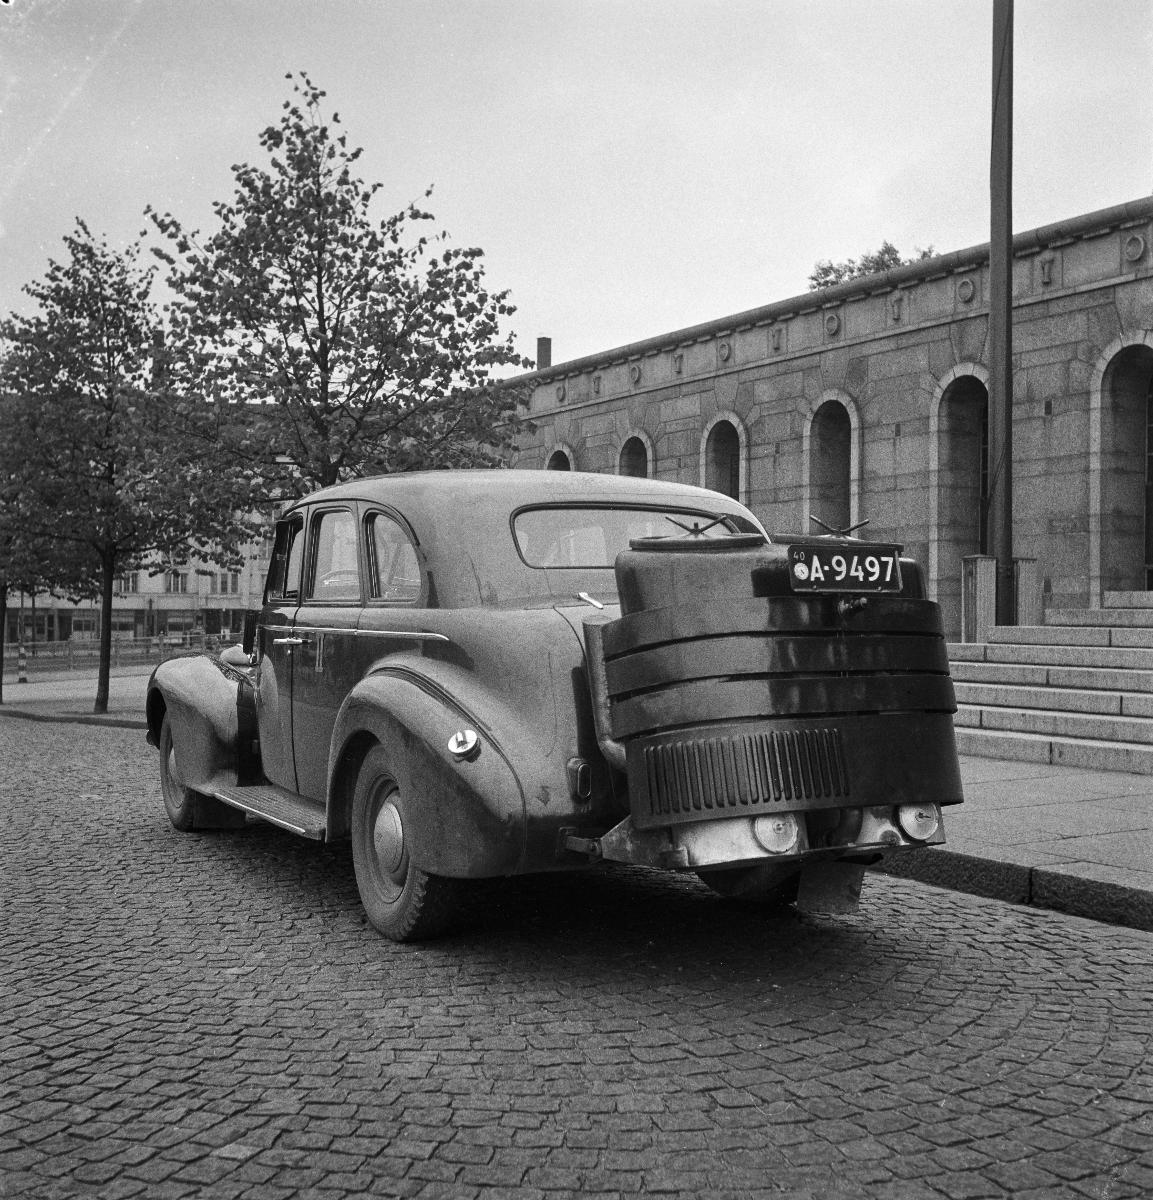
Häkäpönttöauto Helsingissä 9.10.1940
A carbon monoxide car in Helsinki in 1940
sisällön kuvaus: Häkäpönttöauto eduskuntatalon edessä Helsingissä 9.10.1940. Häkäpönttöauto toimii puusta tai hiilestä muodostuvalla kaasumaisella polttoaineella. Niiden käyttö yleistyi toisen maailmansodan aikana, kun bensiinistä oli pulaa. content description: A carbon monoxide car in front of the Parliament Building in Helsinki on October 9, 1940. The carbon monoxide car is powered by gas formed from wood or coal. Their use became common during World War II when gasoline was in short supply.
Kuvaaja: Uomala, Vilho, kuvaaja
Vuosi: 1940
Paikka: Suomi, Uusimaa, Helsinki
Aiheet: autot; ajoneuvot; autoteollisuus; sota-aika; toinen maailmansota; Häkäpönttöauto; häkäpönttö; cars; vehicles; automobile industry; wartime; Second World War; bilar; fordon; bilindustri; krigstid; andra världskriget